Savannasaurus

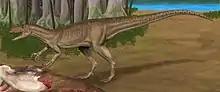
"Australovenator" fed on "Savannasaurus" and other sauropods

The Belmont sheep station is part of the fossil-bearing rock units in the upper Winton Formation, which has been dated to around or just after the boundary between the Cenomanian and Turonian epochs of the Cretaceous—about 93.9 million years ago—based on uranium-lead dating of detrital zircons. It is the geologically youngest rock unit of the Mesozoic era in the Eromanga Basin. Six major facies, or distinct rock types, are found in the Winton Formation: two different types of sandstone-siltstone combinations (associated with meandering rivers, crevasse splays, and levees), mudstones (associated with oxbow lakes and ponds), sandy siltstones to silty mudstones (associated with tidal flats), plant-rich mudstone and coal (associated with swampy ground), intraformational conglomerates (associated with flooding). These rocks suggest that "Savannasaurus" lived on a freshwater floodplain covered in broad, meandering river channels with low-energy waterflow, which was subject to occasional flooding.